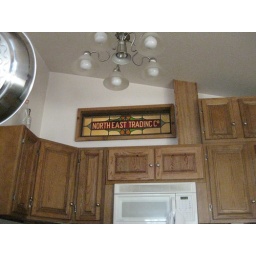
over the kitchen stain glass window